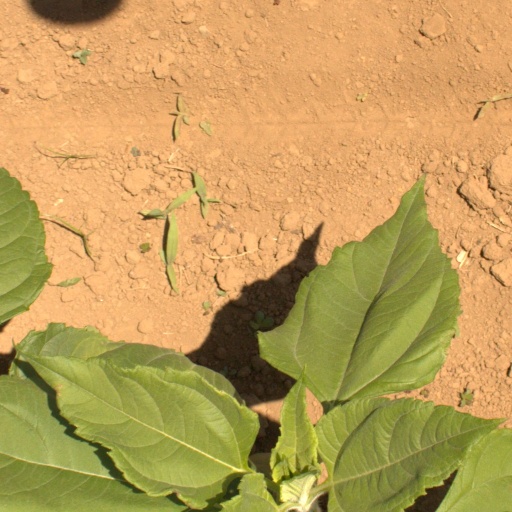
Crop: Jerusalem artichoke